Yesterday Was a Lie

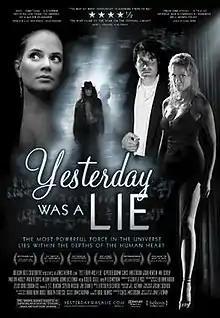
Theatrical release poster

Yesterday Was a Lie is a 2008 neo-noir film written and directed by James Kerwin and starring Kipleigh Brown, Chase Masterson, John Newton, and Mik Scriba. In publicity materials, the film has been described as a combination of science fantasy and film noir. The film had its commercial release in 2009.